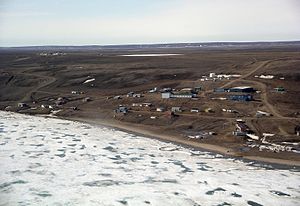
Sachs Harbour
Sachs Harbour er en lille by på den sydlige del af Banks Island i Northwest Territories i Canada, i den nordlige del af landet, 3.900 km nordvest for hovedstaden Ottawa. Sachs Harbour ligger 46 meter over havet og har 112 indbyggere.